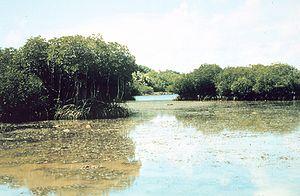
La mangrove est un écosystème de marais maritime incluant un groupement de végétaux spécifiques principalement ligneux, ne se développant que dans la zone de balancement des marées, appelée estran, des côtes basses des régions tropicales. On trouve aussi des marais à mangroves à l'embouchure de certains fleuves. Elle constitue l'un des 14 grands biomes terrestres définis par le WWF.
L'élevage de crevette, ou pénéiculture, est une branche de l'aquaculture qui consiste en l'élevage de crevettes marines pour la consommation humaine.